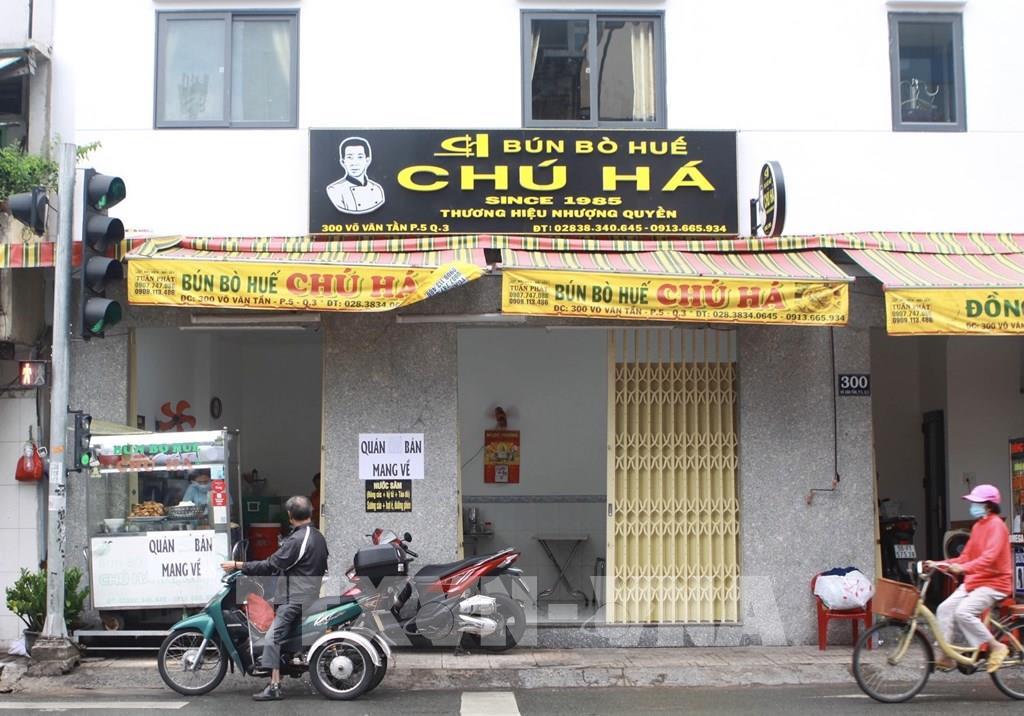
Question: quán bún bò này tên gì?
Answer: quán bún bò chú há